Anne Revere

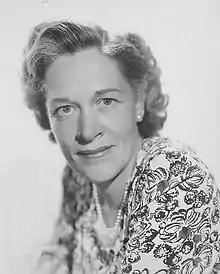
Revere in the 1940s

Anne Revere (June 25, 1903 – December 18, 1990) was an American actress and a member of the board of the Screen Actors' Guild. She was best known for her work on Broadway and her portrayals of mothers in a series of critically acclaimed films. An outspoken critic of the House Un-American Activities Committee, her name appeared in "Red Channels: The Report on Communist Influence in Radio and Television" in 1950 and she was subsequently blacklisted.